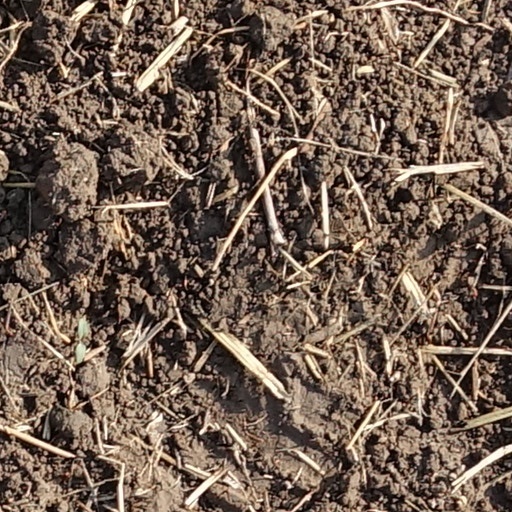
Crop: wheat